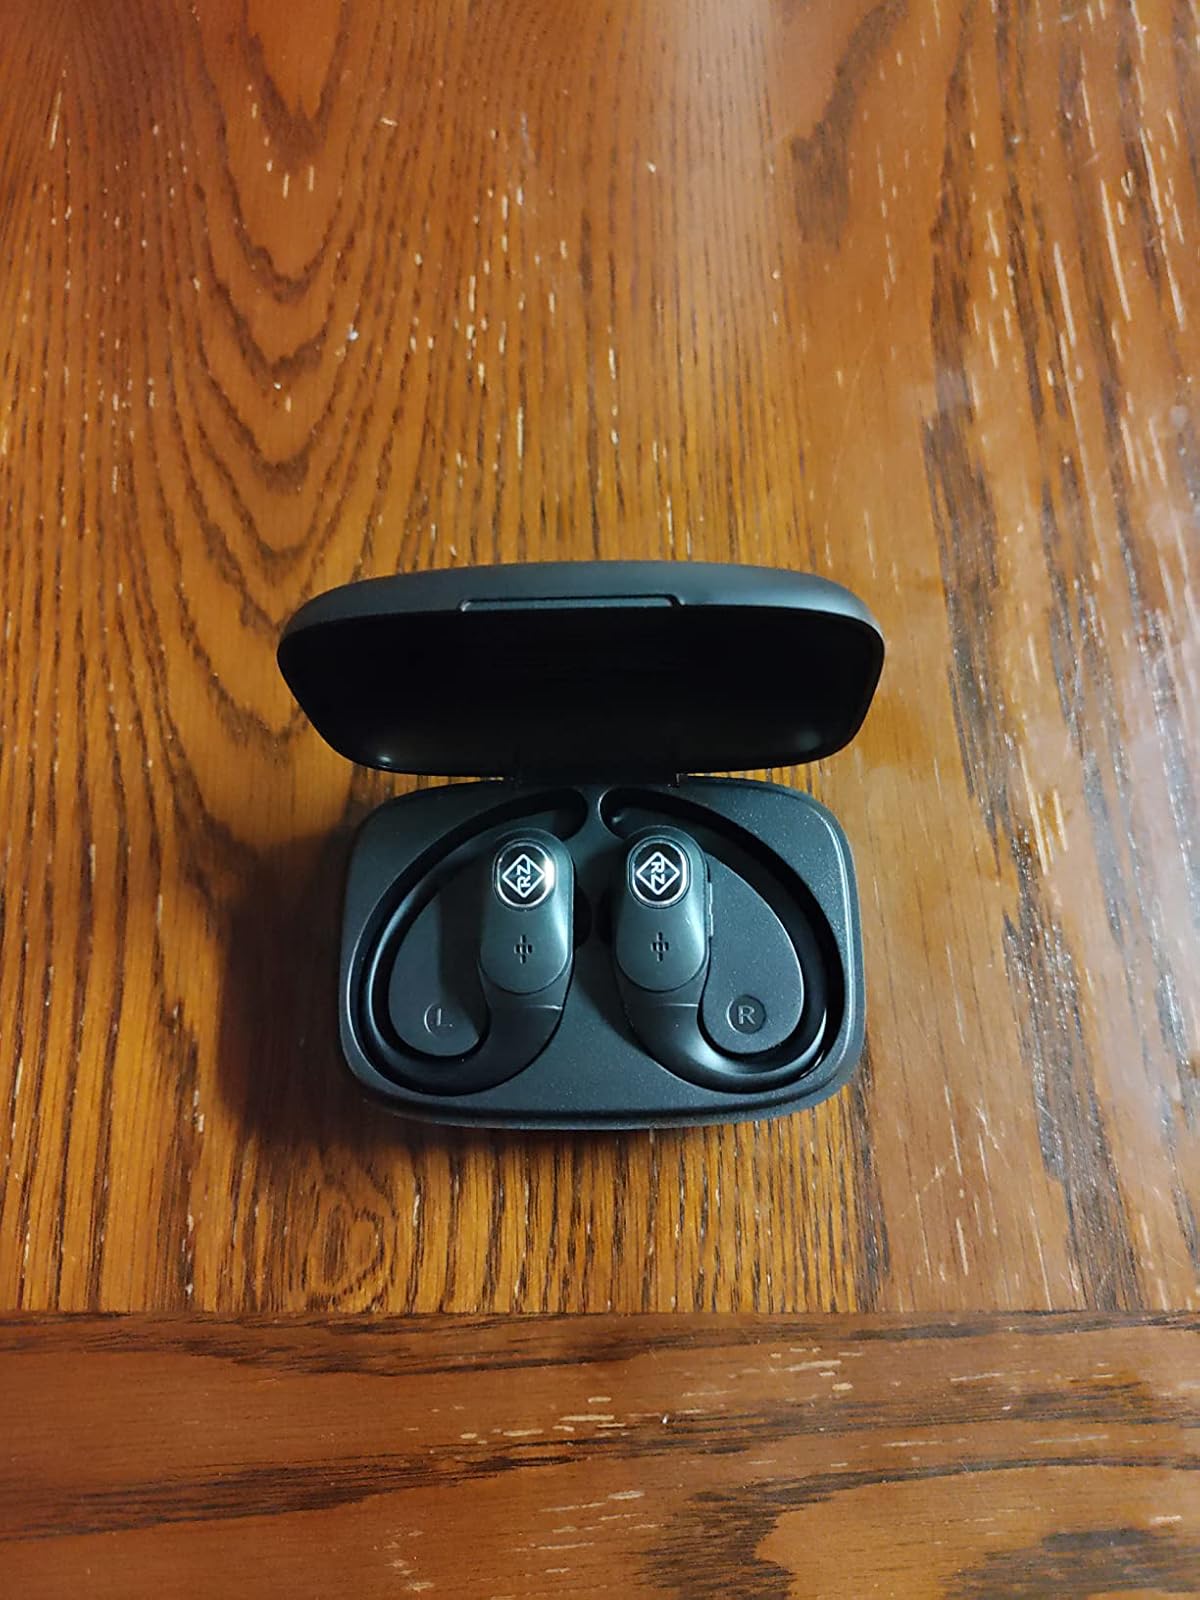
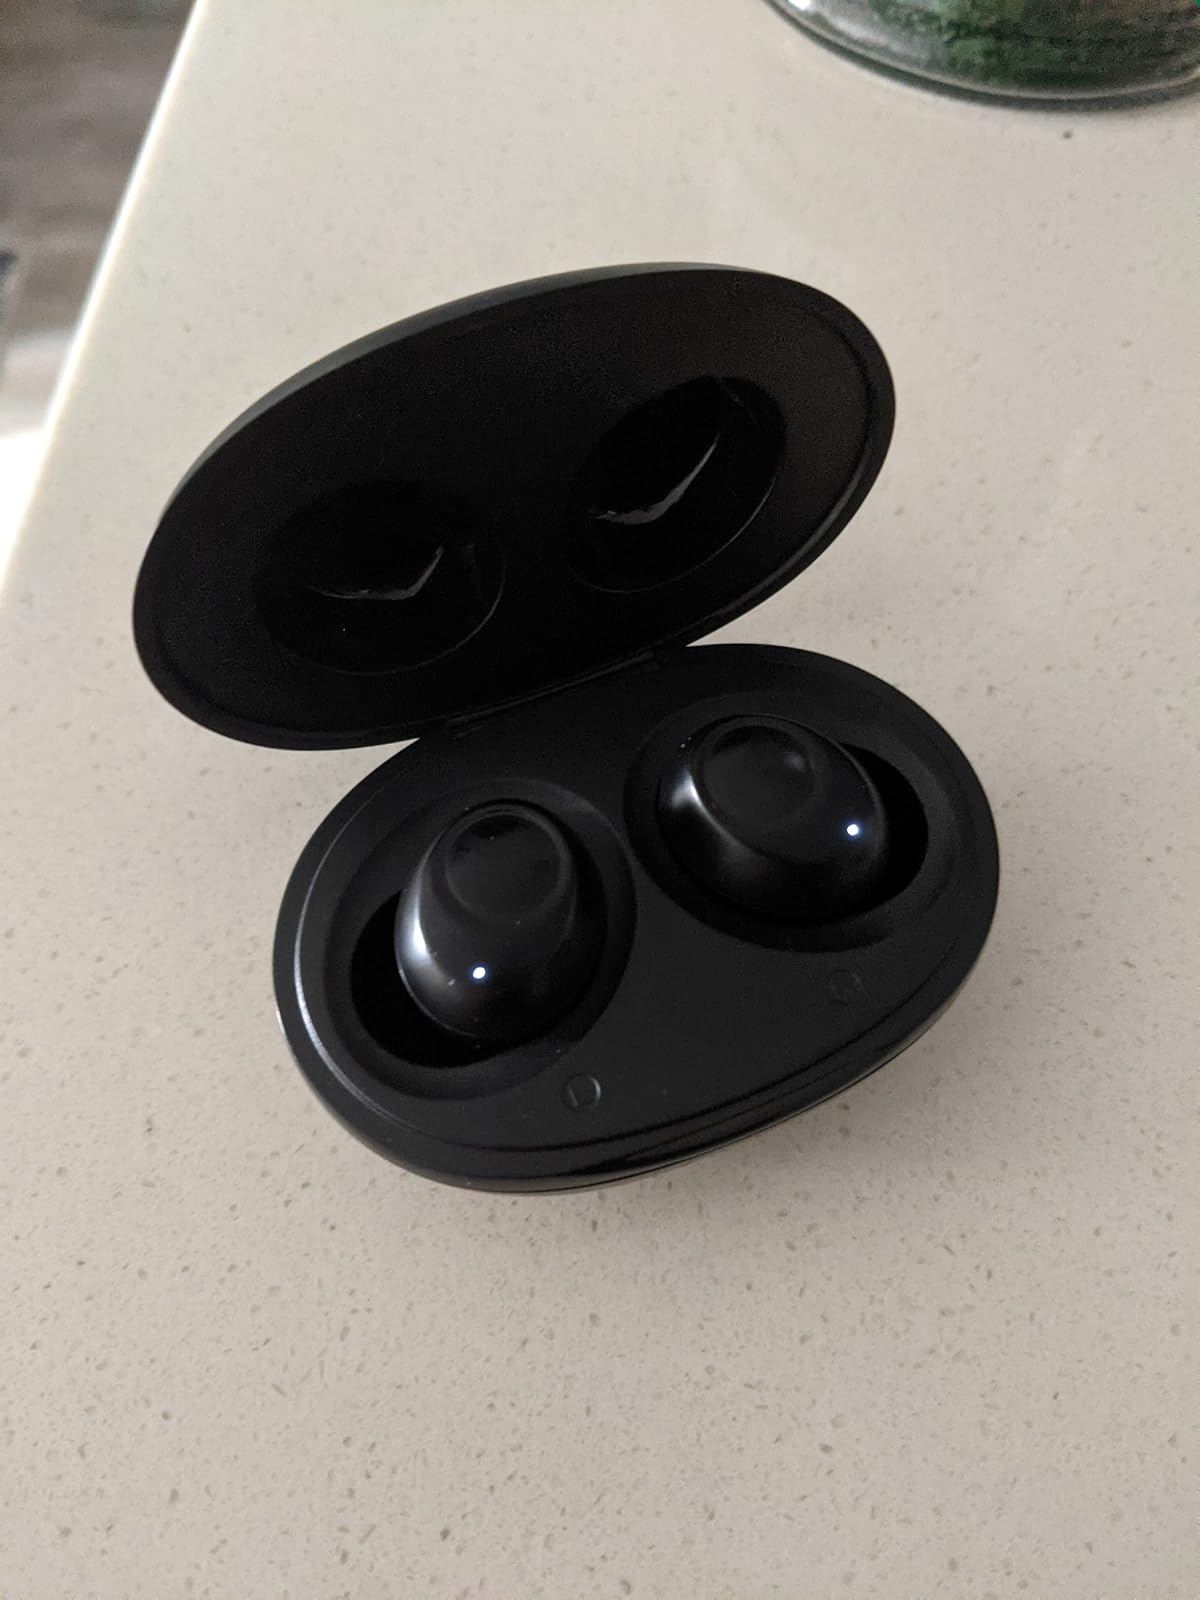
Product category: earbuds
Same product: no